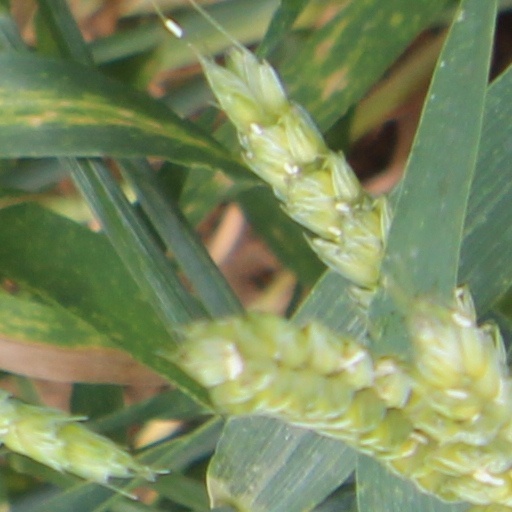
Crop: wheat